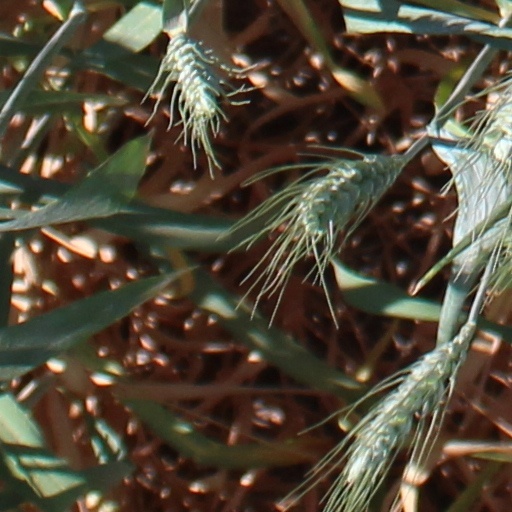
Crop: wheat